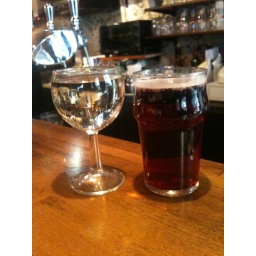
When under the influence of a volcanic ash cloud, a nice white Sauvignon and a glass of Kriek are definitely indicated.